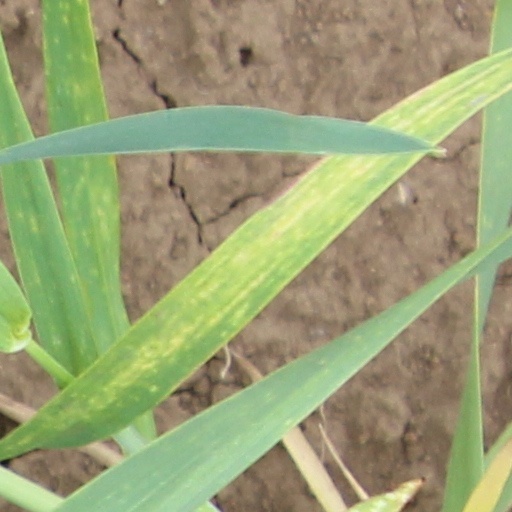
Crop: wheat